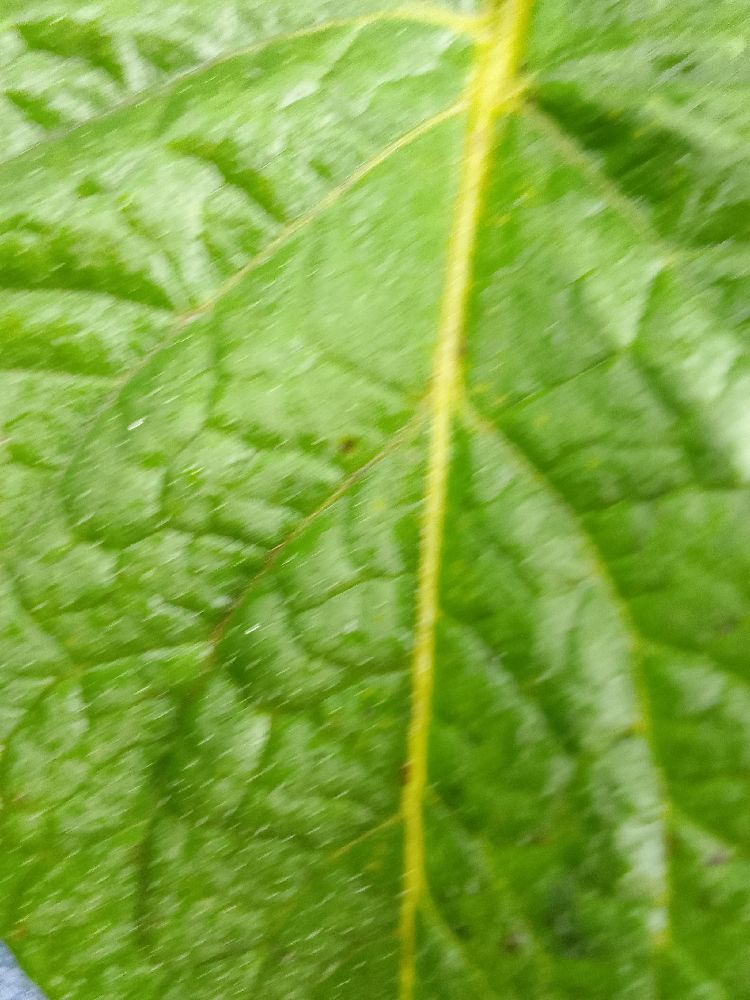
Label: Healthy